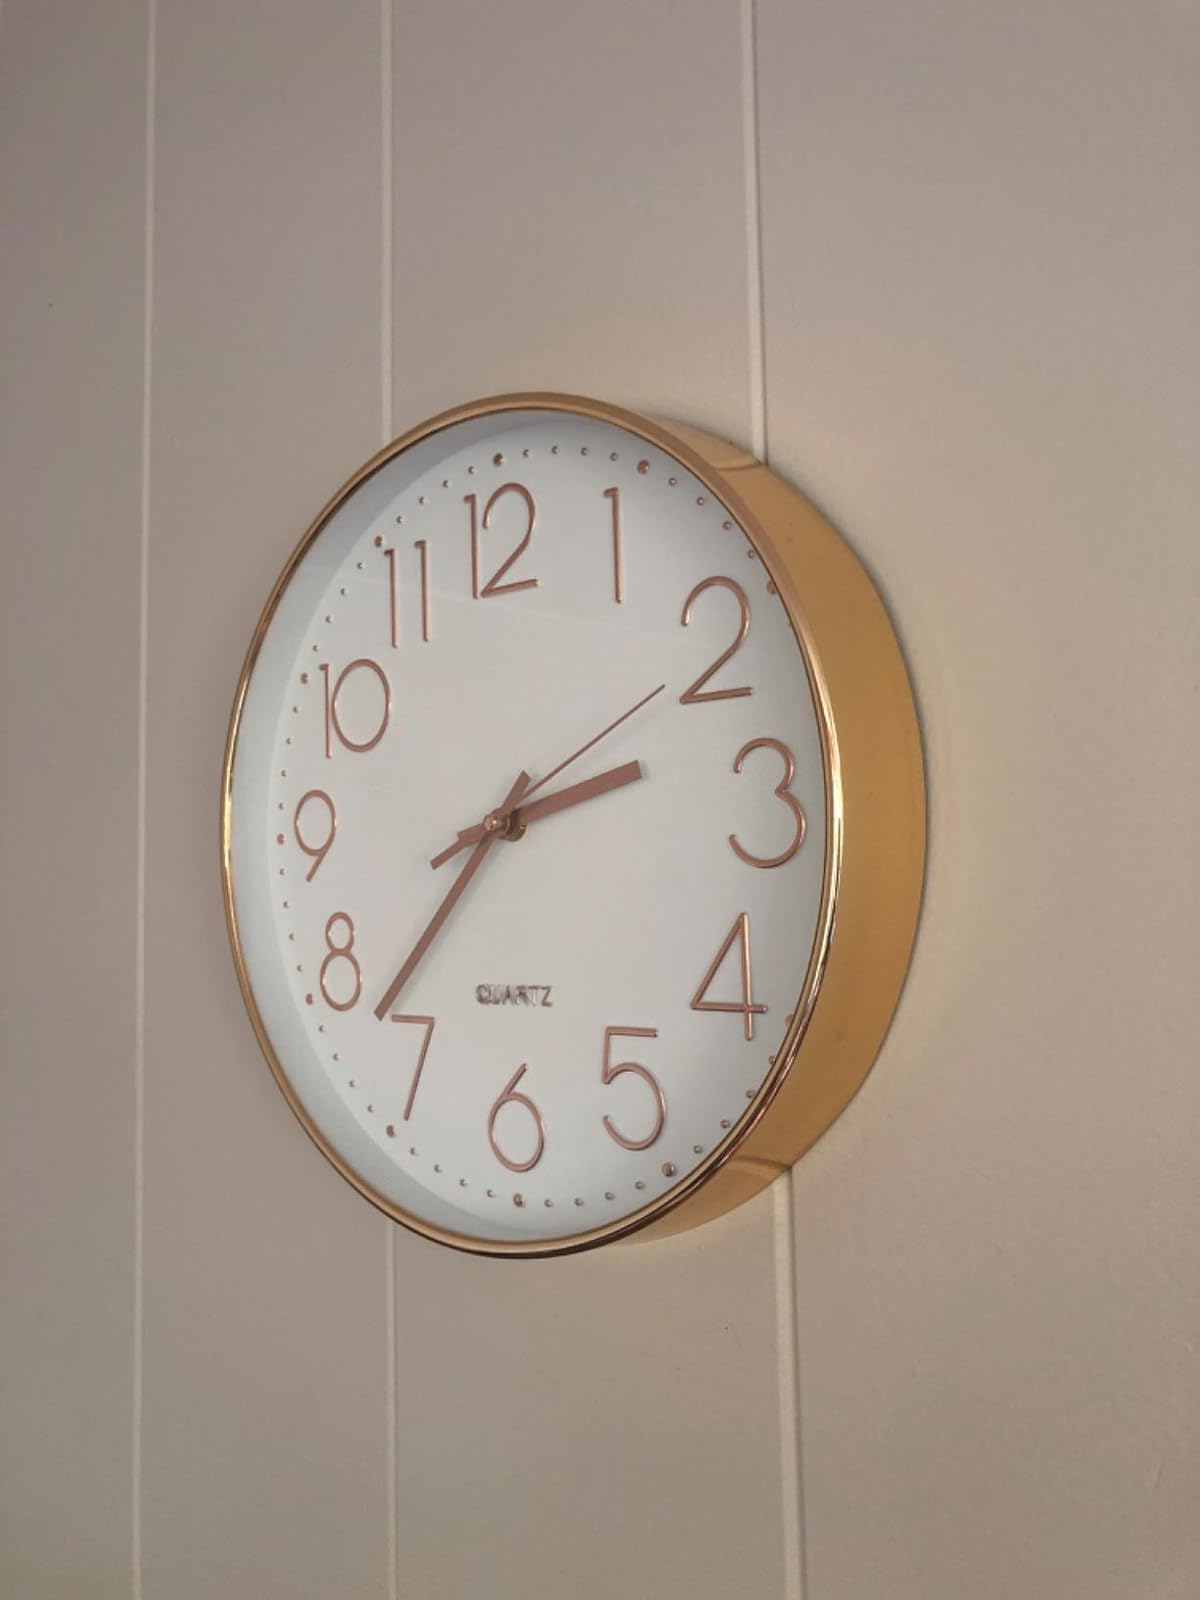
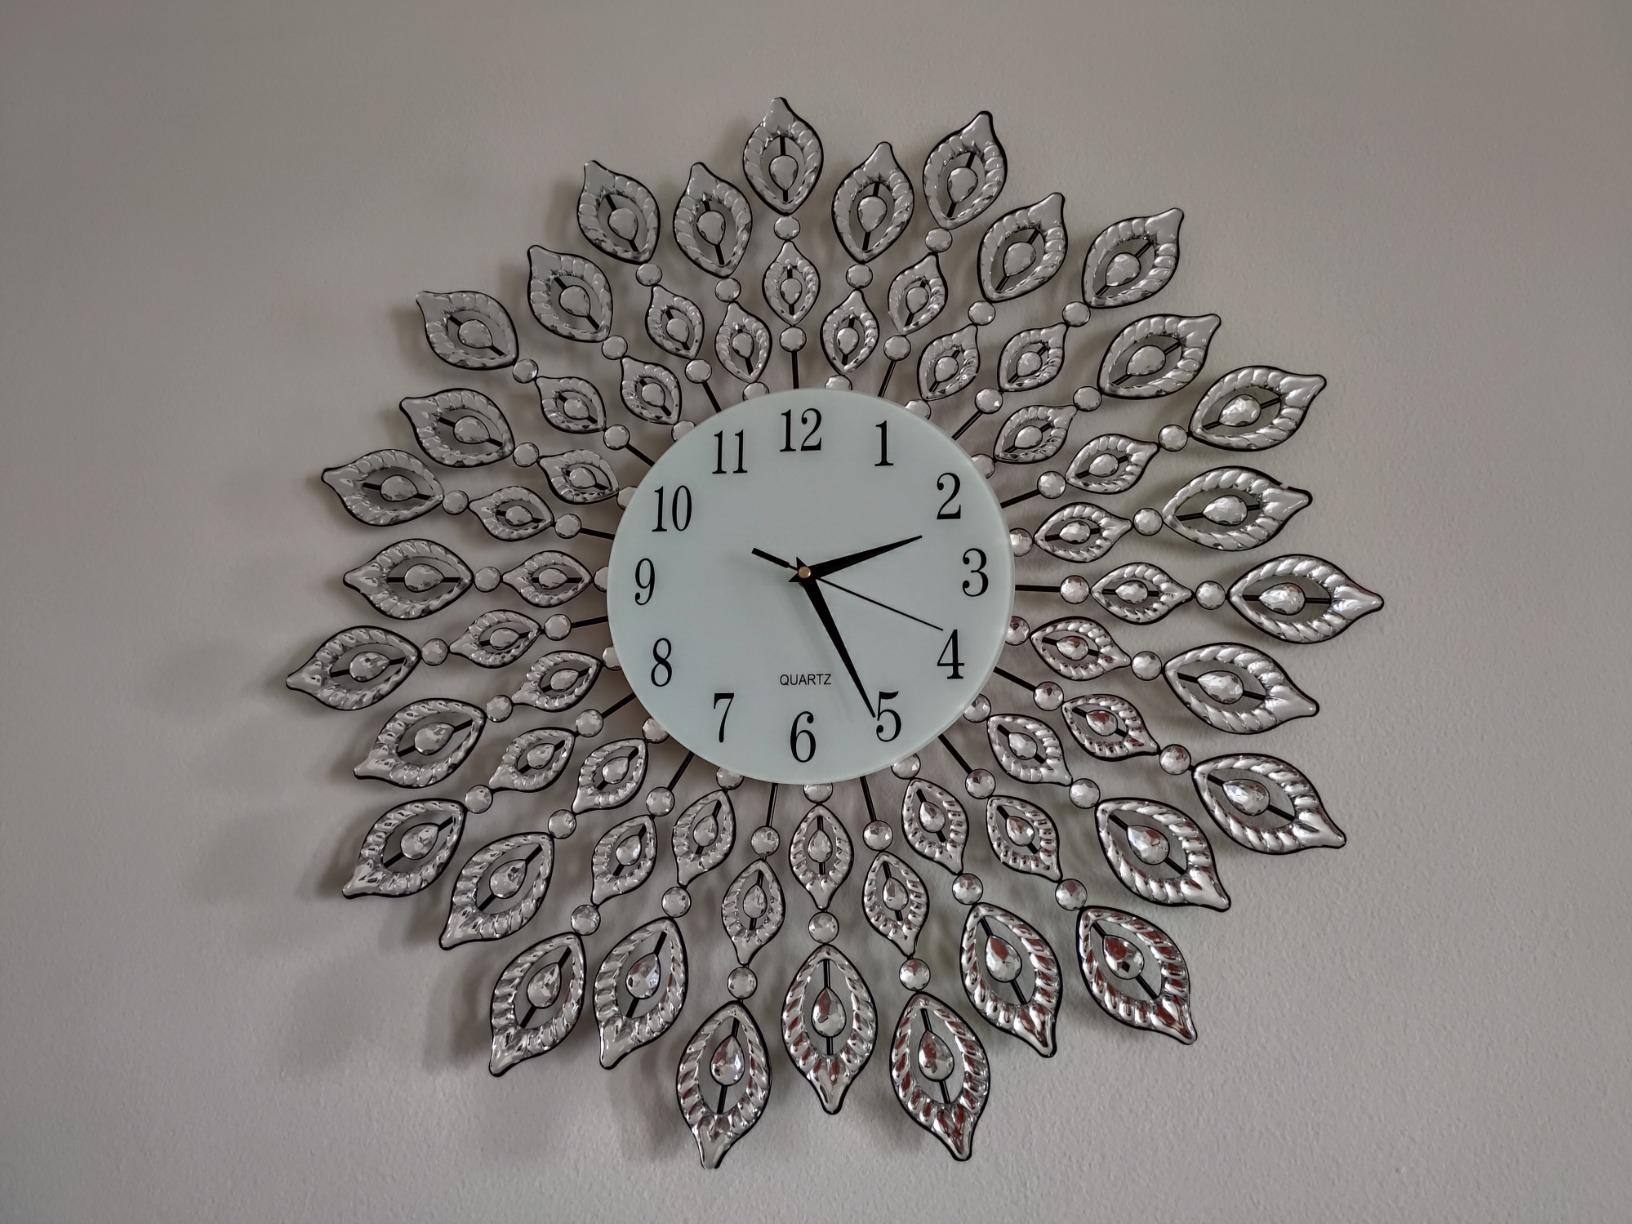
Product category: clock
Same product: no